San Bruno Mountain

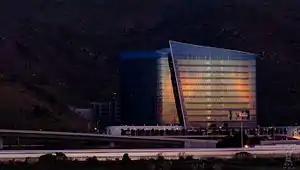
Centennial Towers (south tower, shown, completed in 2009; north tower delayed) was originally named Mandalay Terrace during the planning of Terra Bay Phase III.

Although the shellmound had been noted as early as 1909, a sample of of the shellmound conducted in 1989 by Holman & Associates (commissioned by W.W. Dean) revealed the massive shellmound contained human remains, and further, that the shellmound site is eligible for nomination to the National Register of Historic Places. The Holman & Associates report was not made public for nearly ten years, with leaked copies circulating privately in 1997, and a public copy incorporated in the draft Environmental Impact Report in 1998. A lawsuit was settled out of court, resulting in the developer selling the land which included the shellmound and habitat for the Mission blue and Callippe silverspot butterflies to The Trust for Public Land, who would incorporate the parcel into San Bruno Mountain State Park. Ultimately, Terra Bay Phase III was scaled back significantly from the original mixed-use retail/office proposal. The shorter 12-story south tower was completed in 2009, and the taller 21-story north tower was completed in 2020 after the project was acquired by a different developer. The finished two-tower property was acquired by Ventas in late 2020.